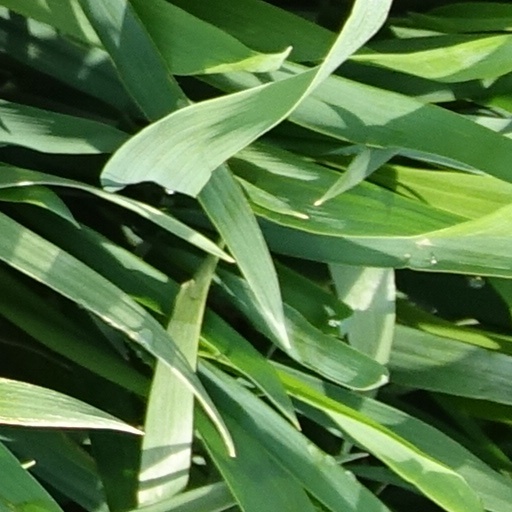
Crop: wheat